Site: brandenburg
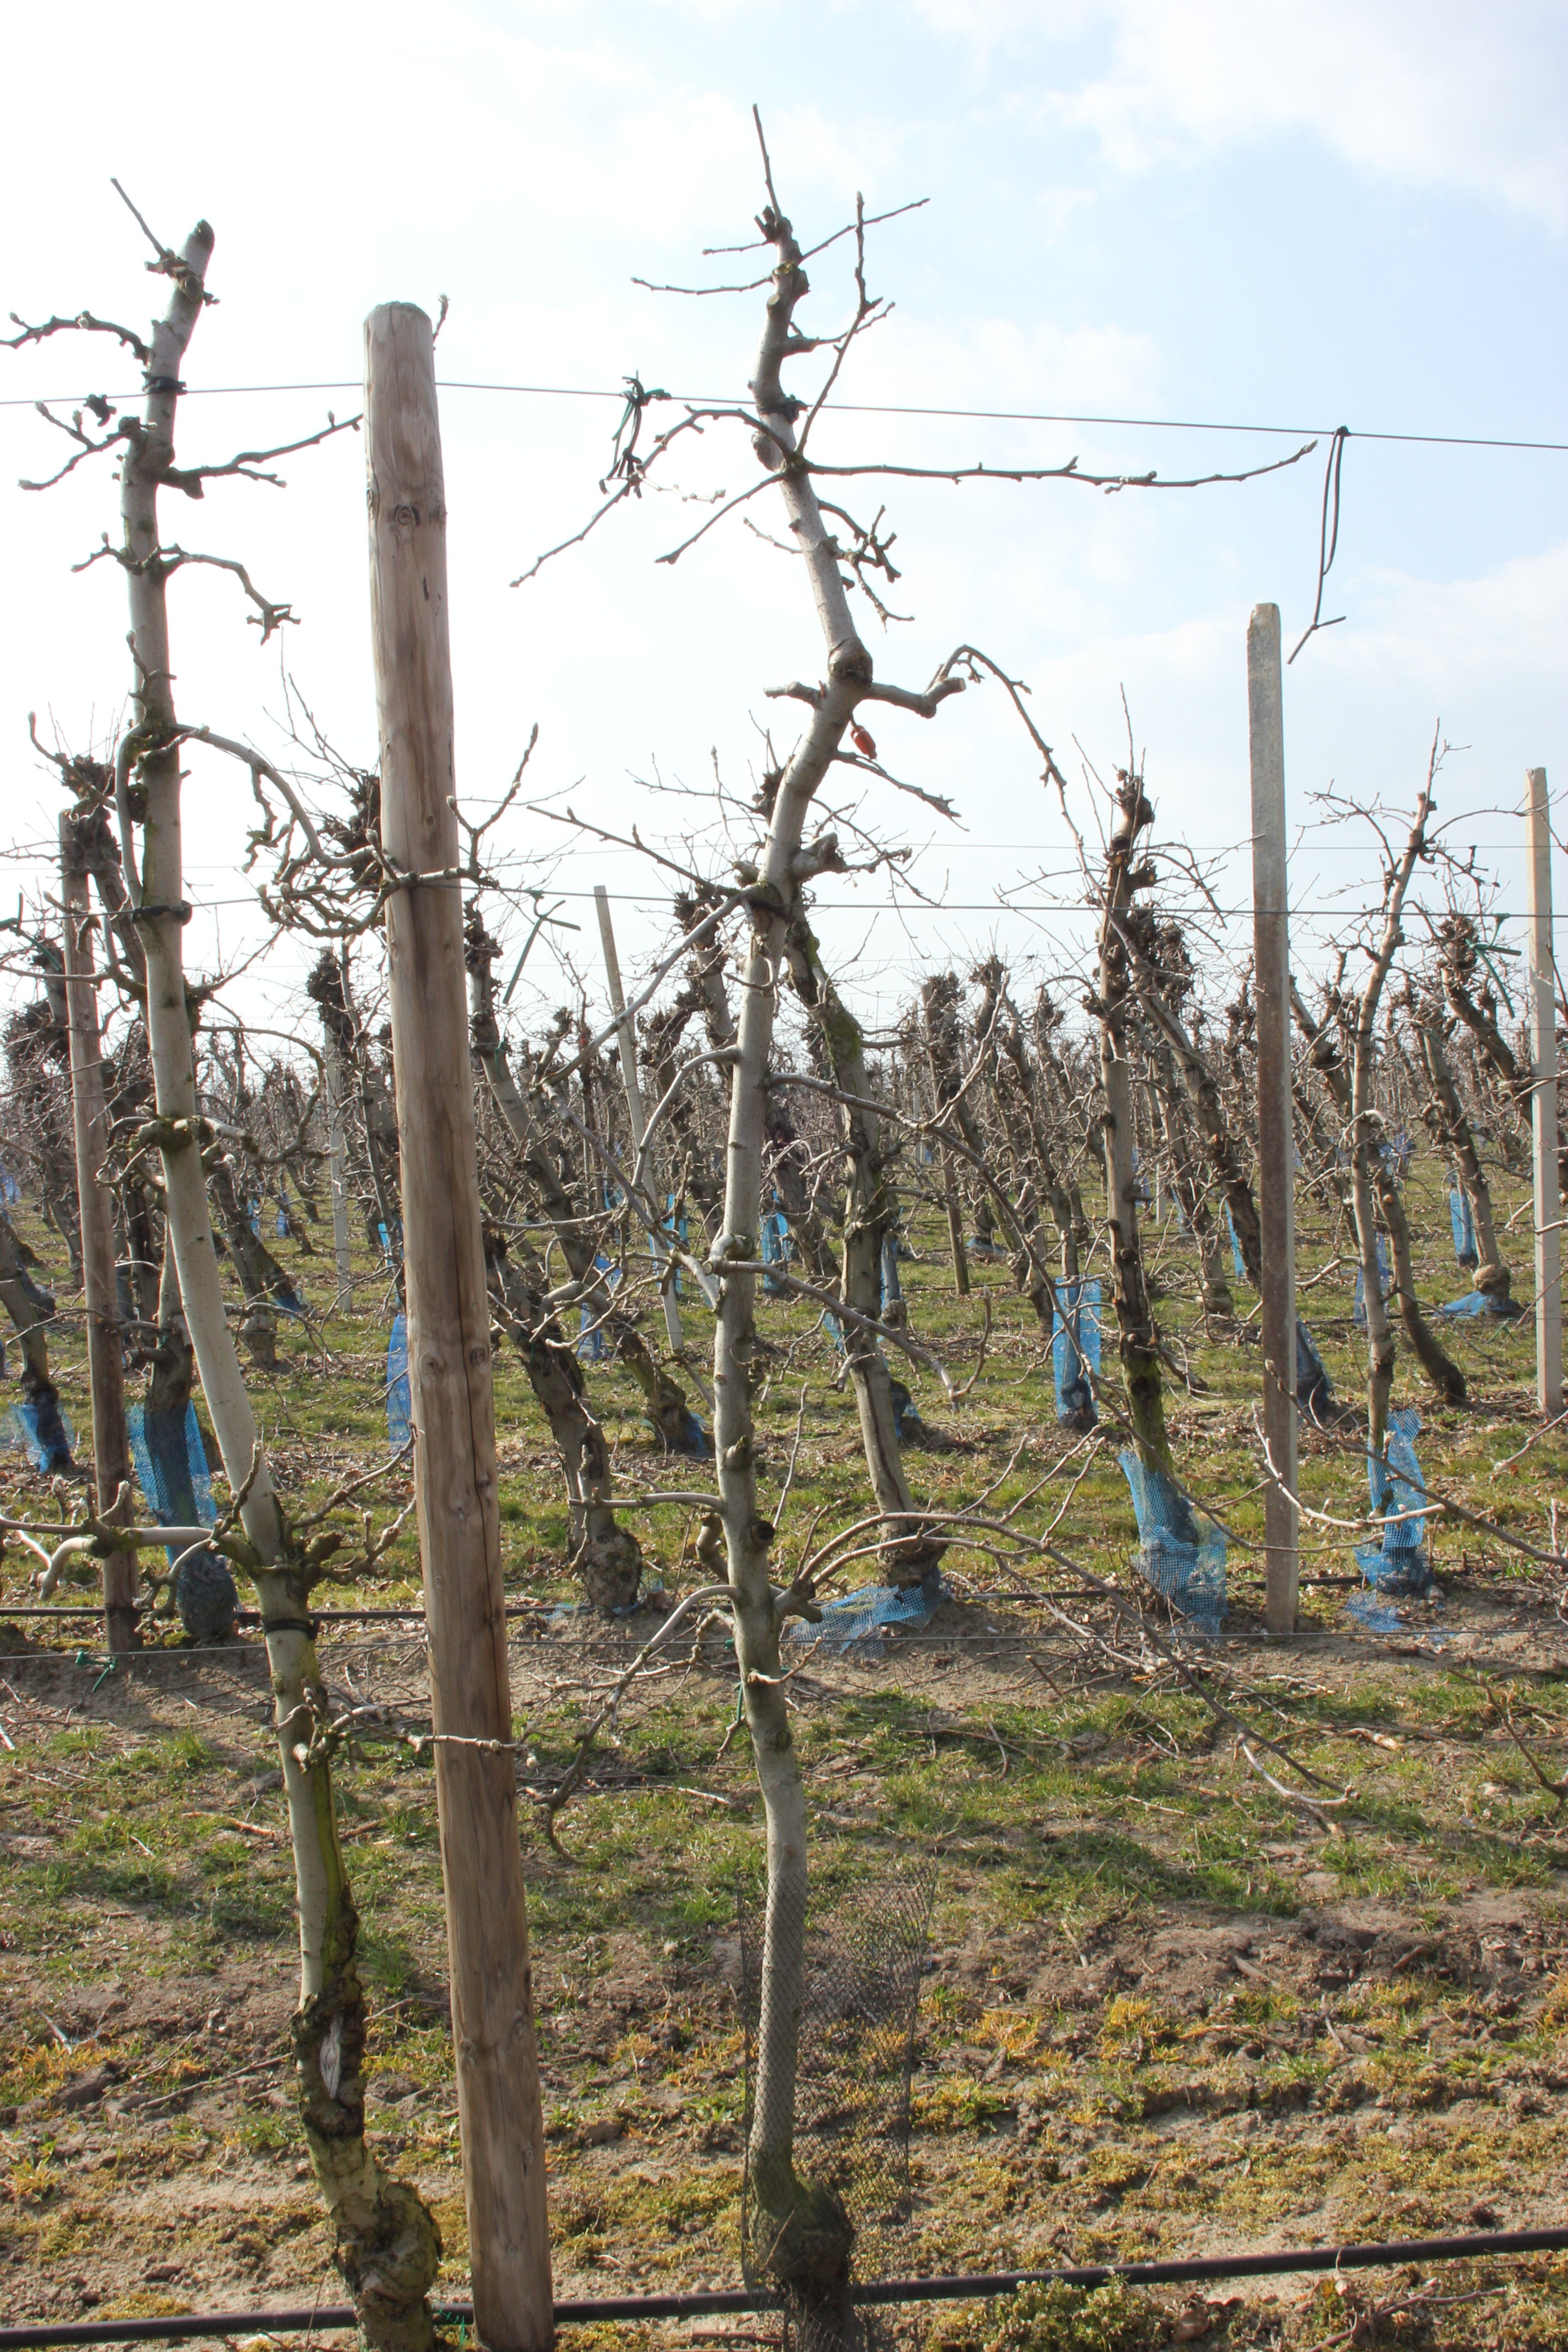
Growth stage (BBCH 03): Bud development